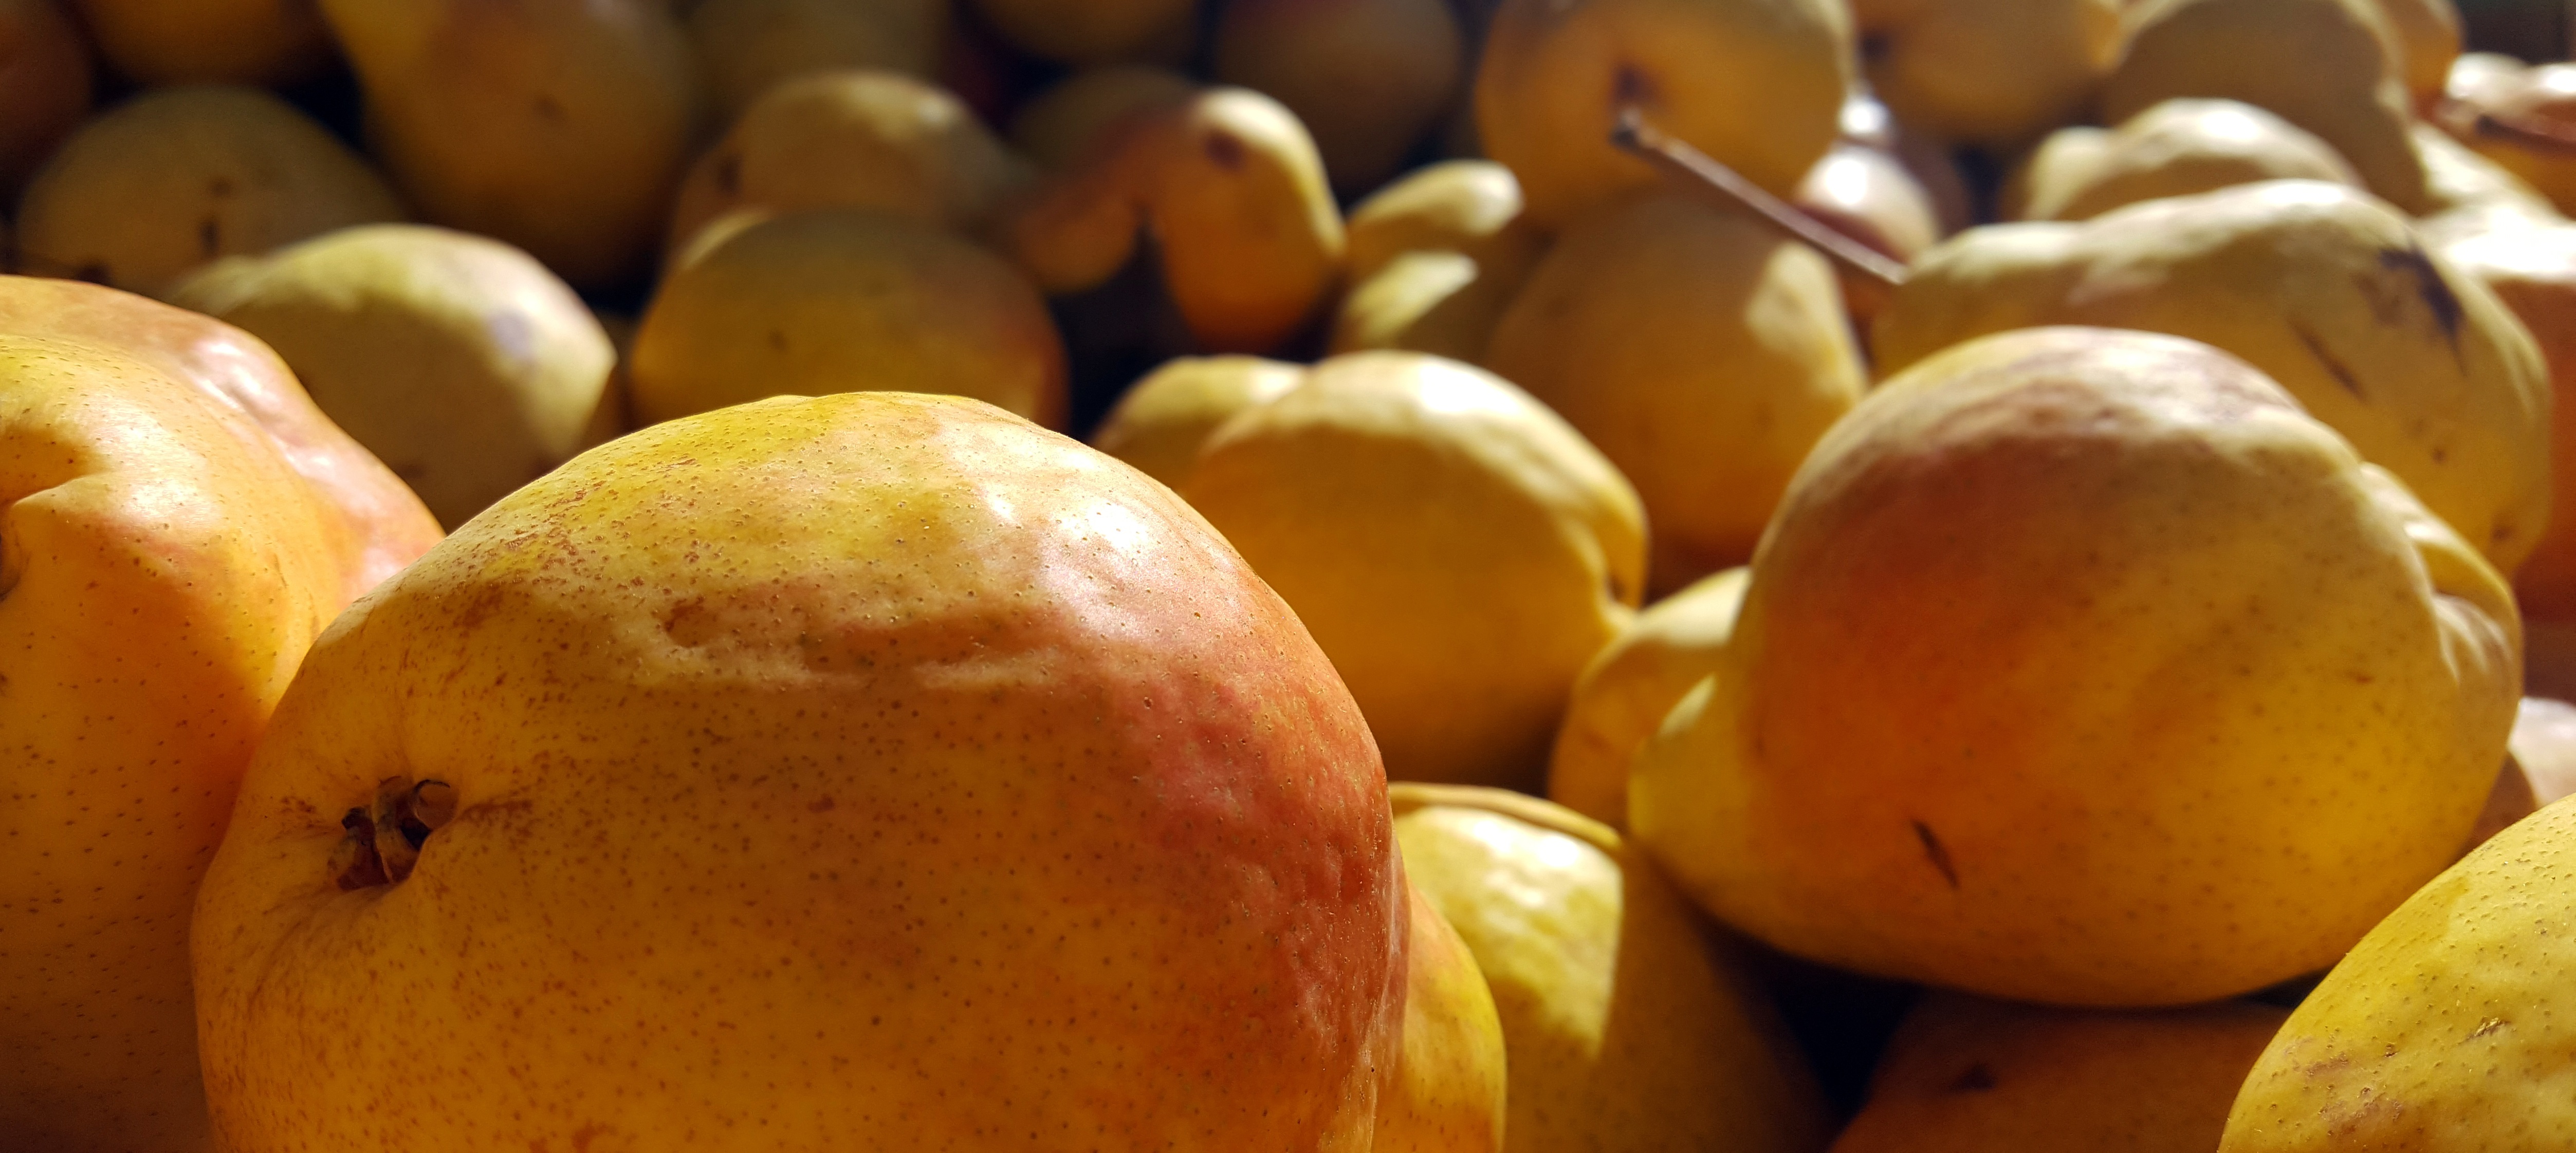
plant, fruit, ripe, food, harvest, produce, natural, fresh, pear, healthy, nutrition, fruit tree, flowering plant, land plant